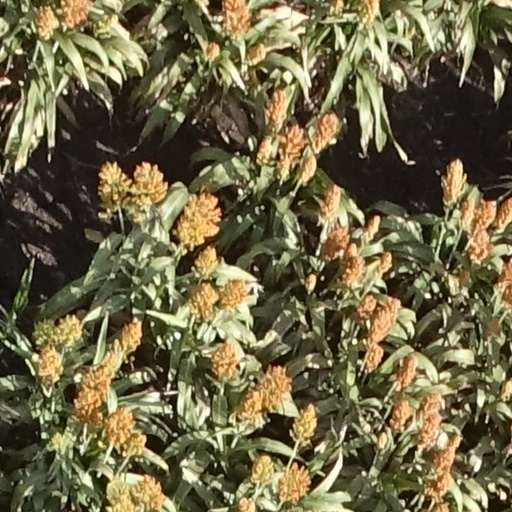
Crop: sorghum